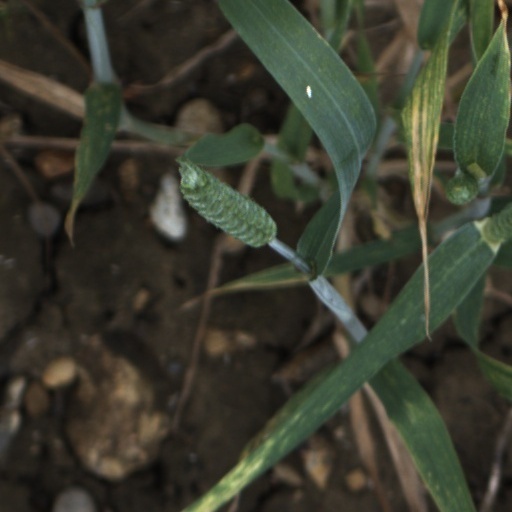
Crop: wheat